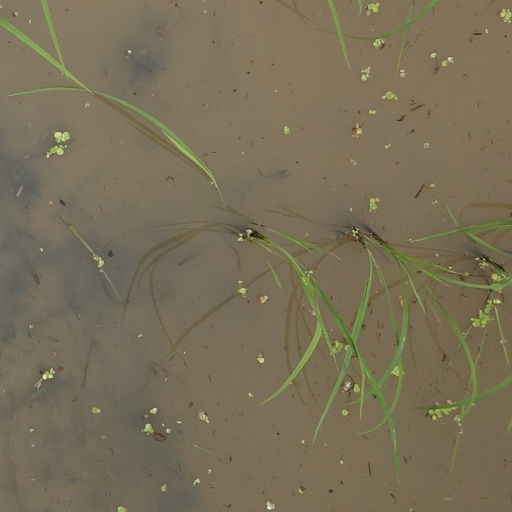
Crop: rice